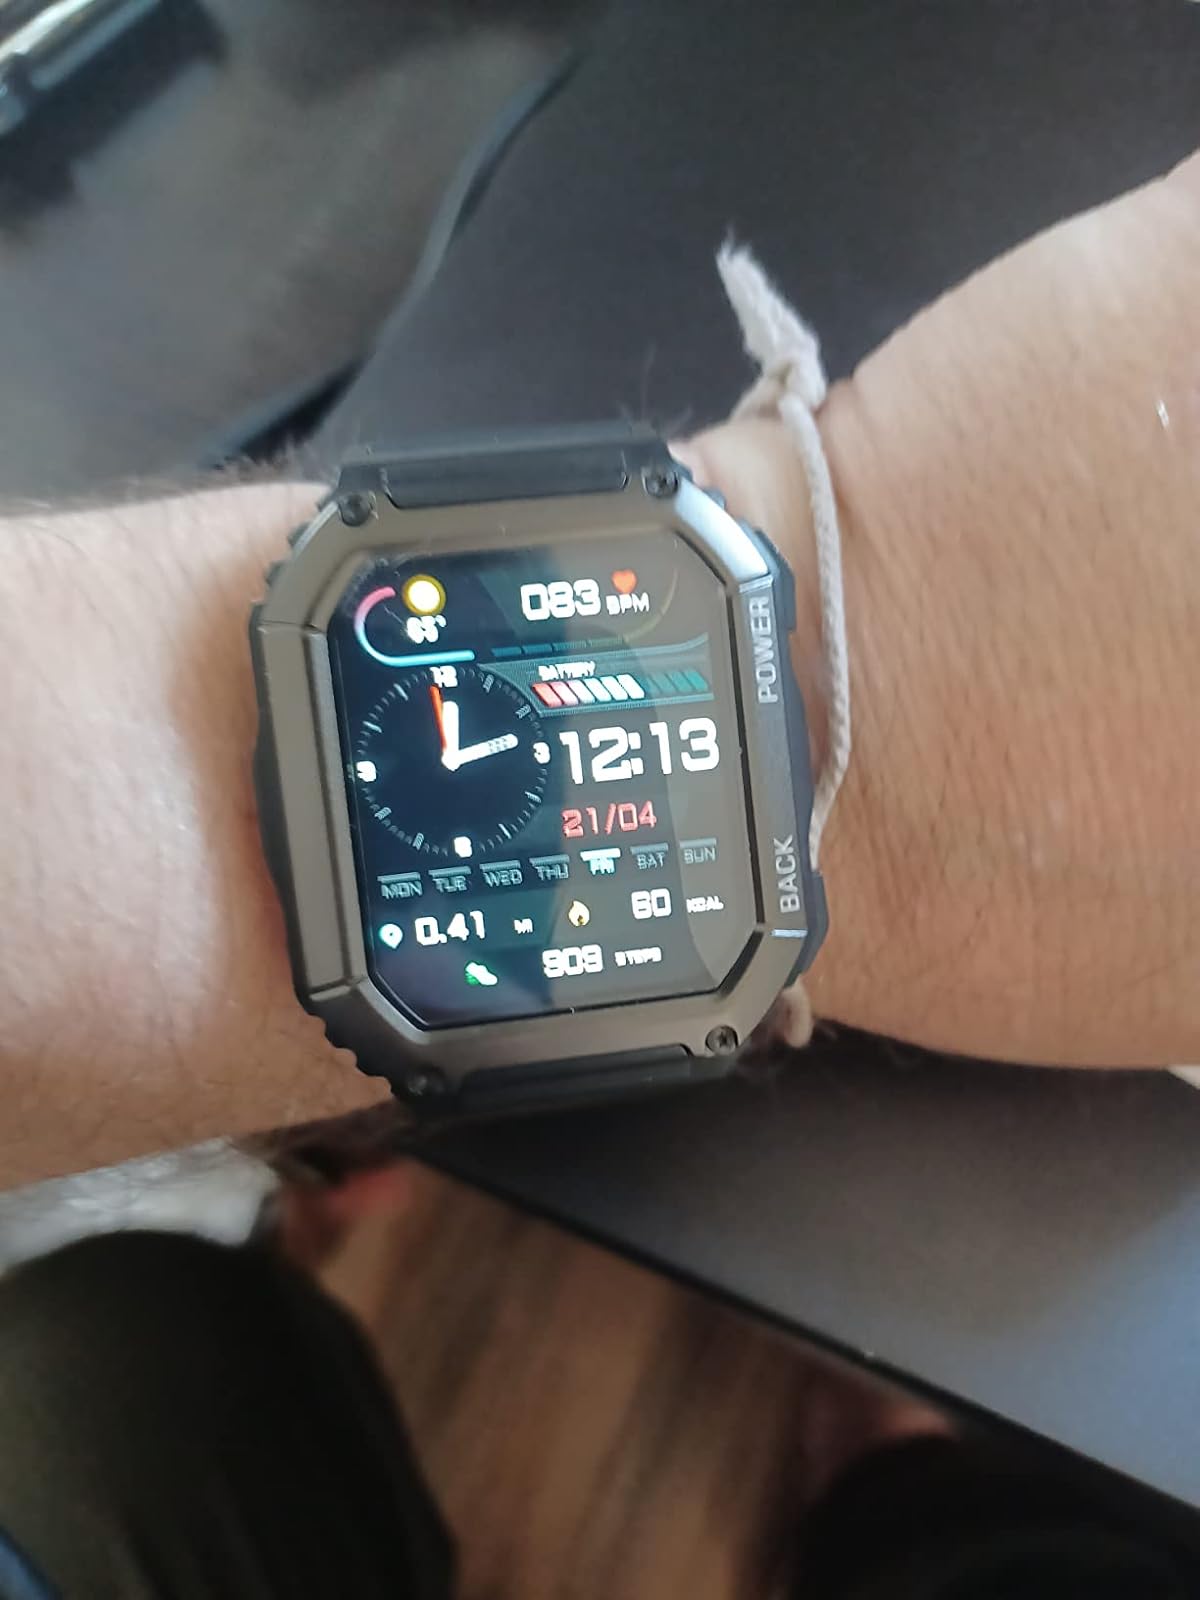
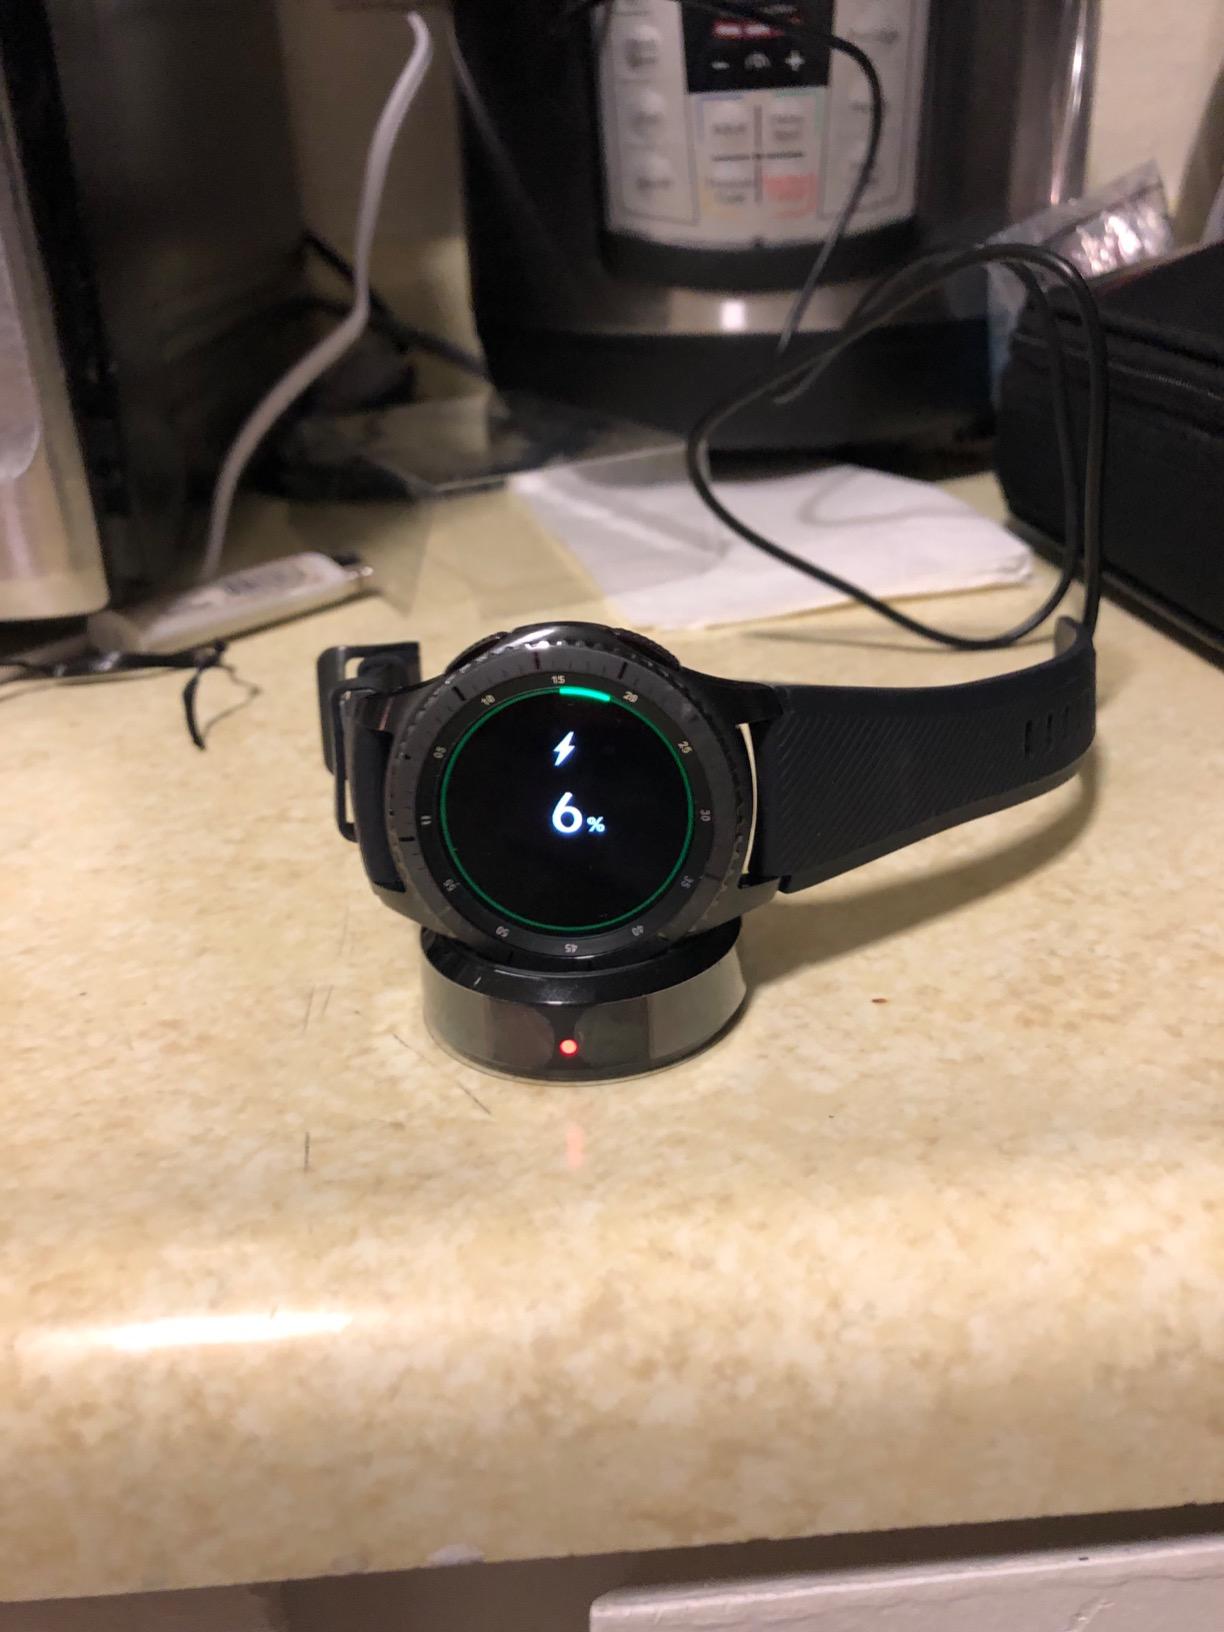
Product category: smartwatch
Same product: no